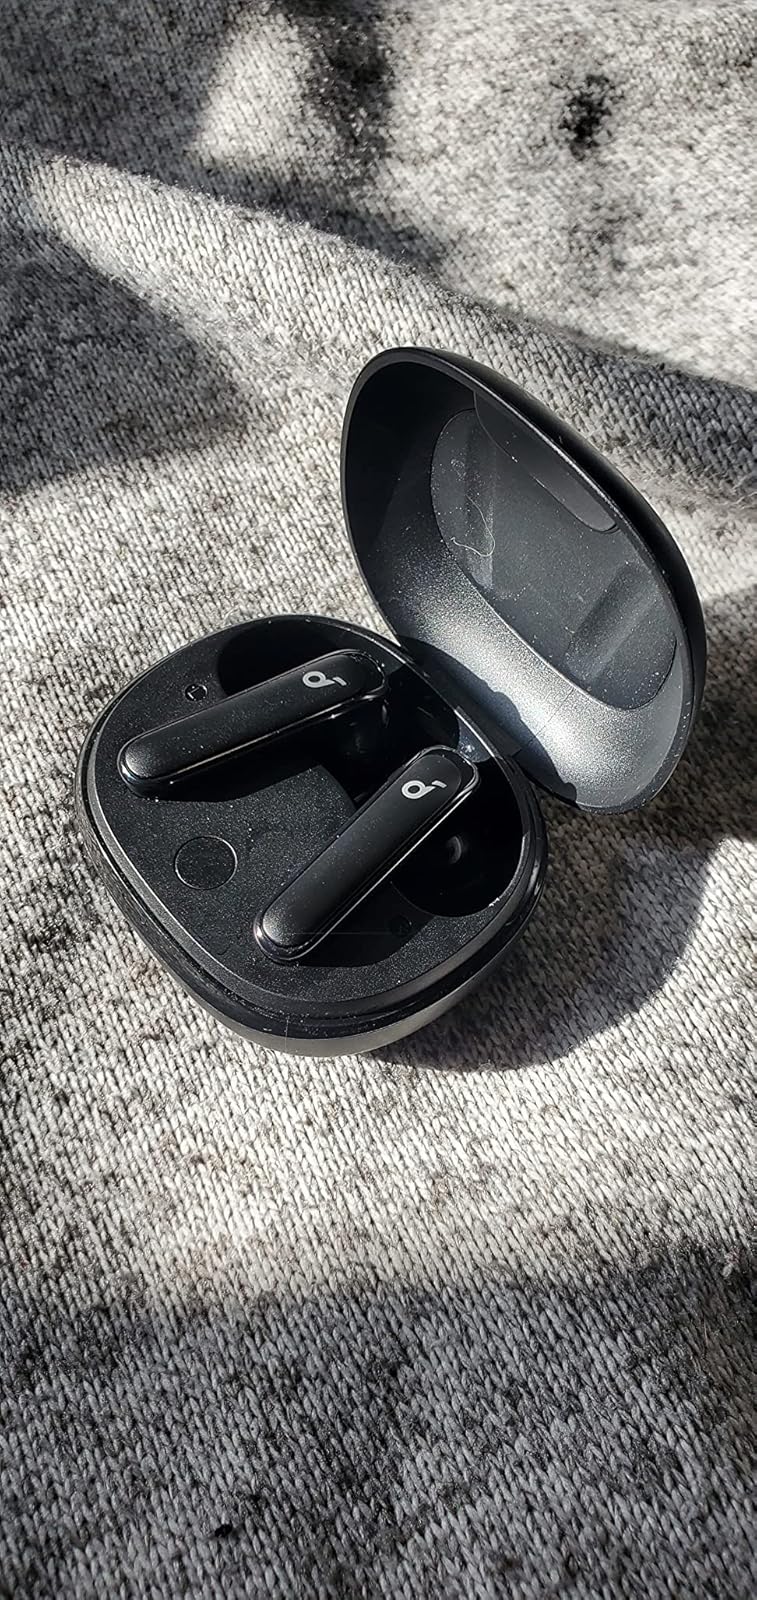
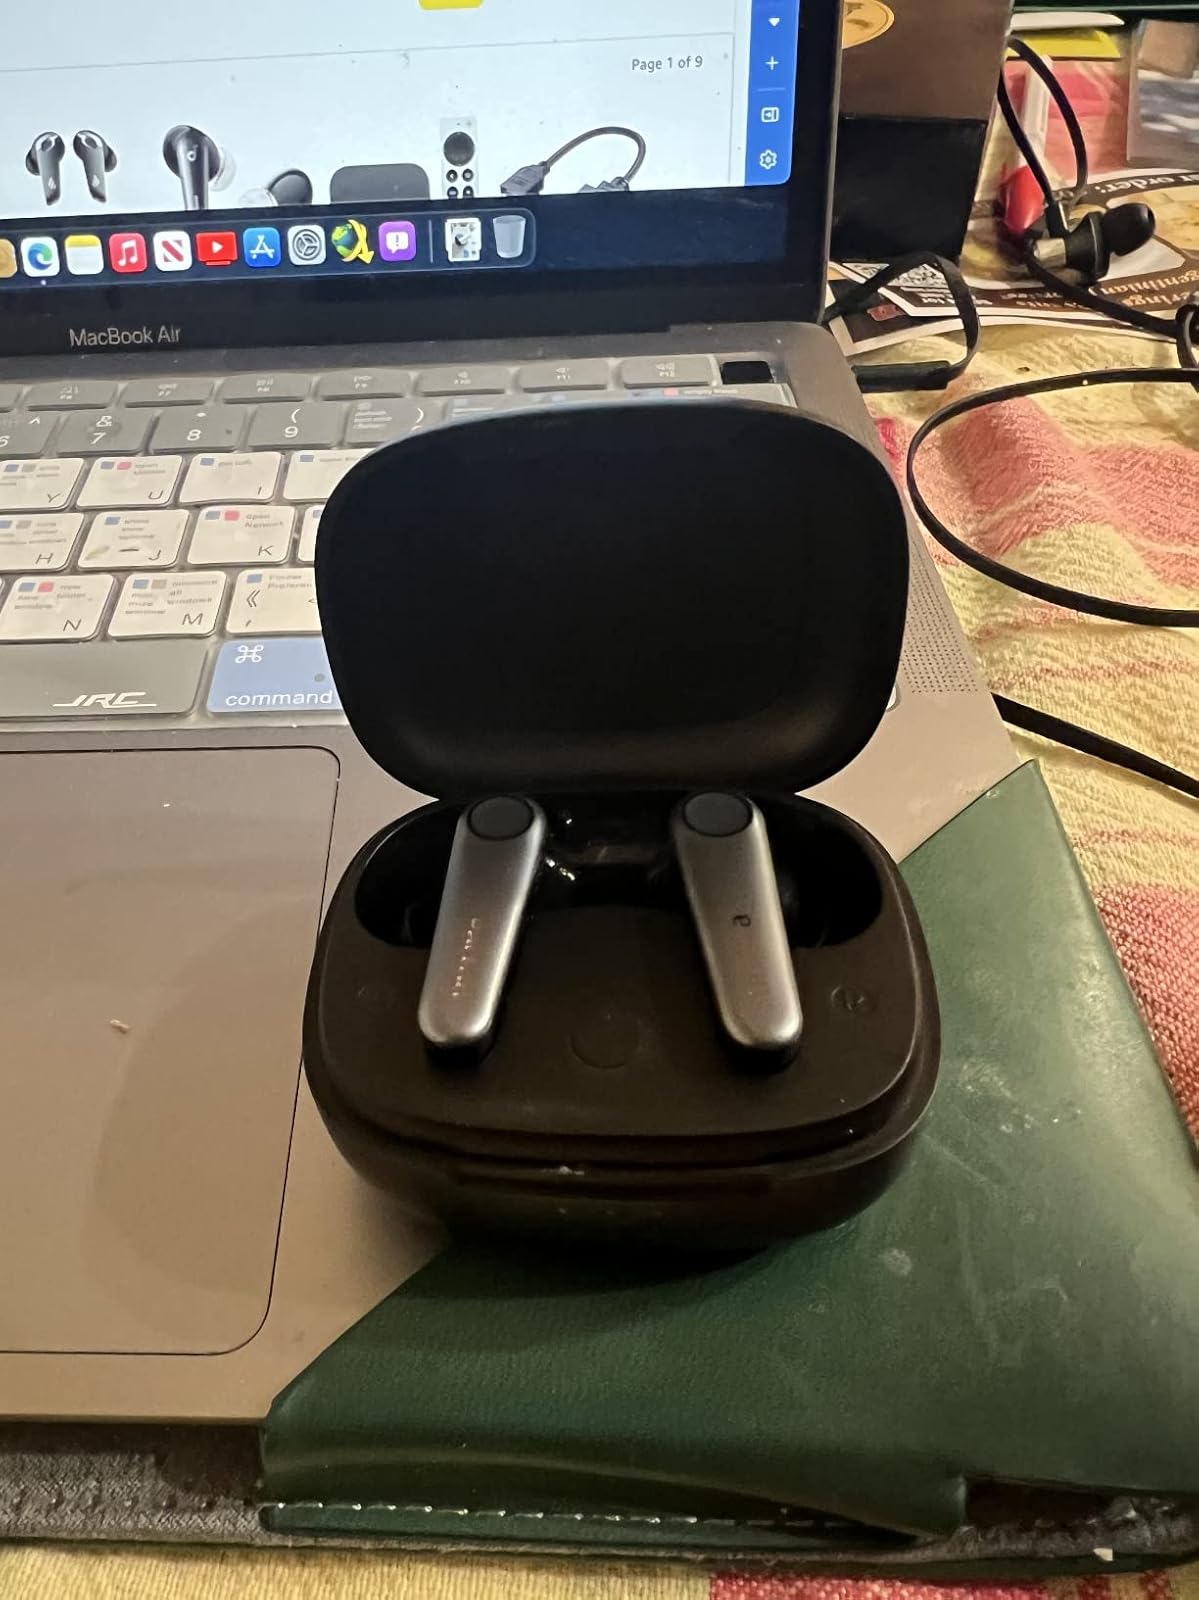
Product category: earbuds
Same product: no